Hellcat Ace

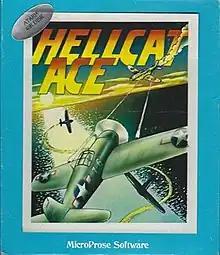
Original Atari box cover

Hellcat Ace is a 1982 combat flight simulator video game written by Sid Meier for Atari 8-bit computers and published by MicroProse as their first program. The game was an immediate hit and led Meier to write several new releases for the Atari home computers. Ports of "Hellcat Ace" were released for the Commodore 64 in 1983 and IBM PC compatibles in 1984.